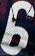
Number: 6